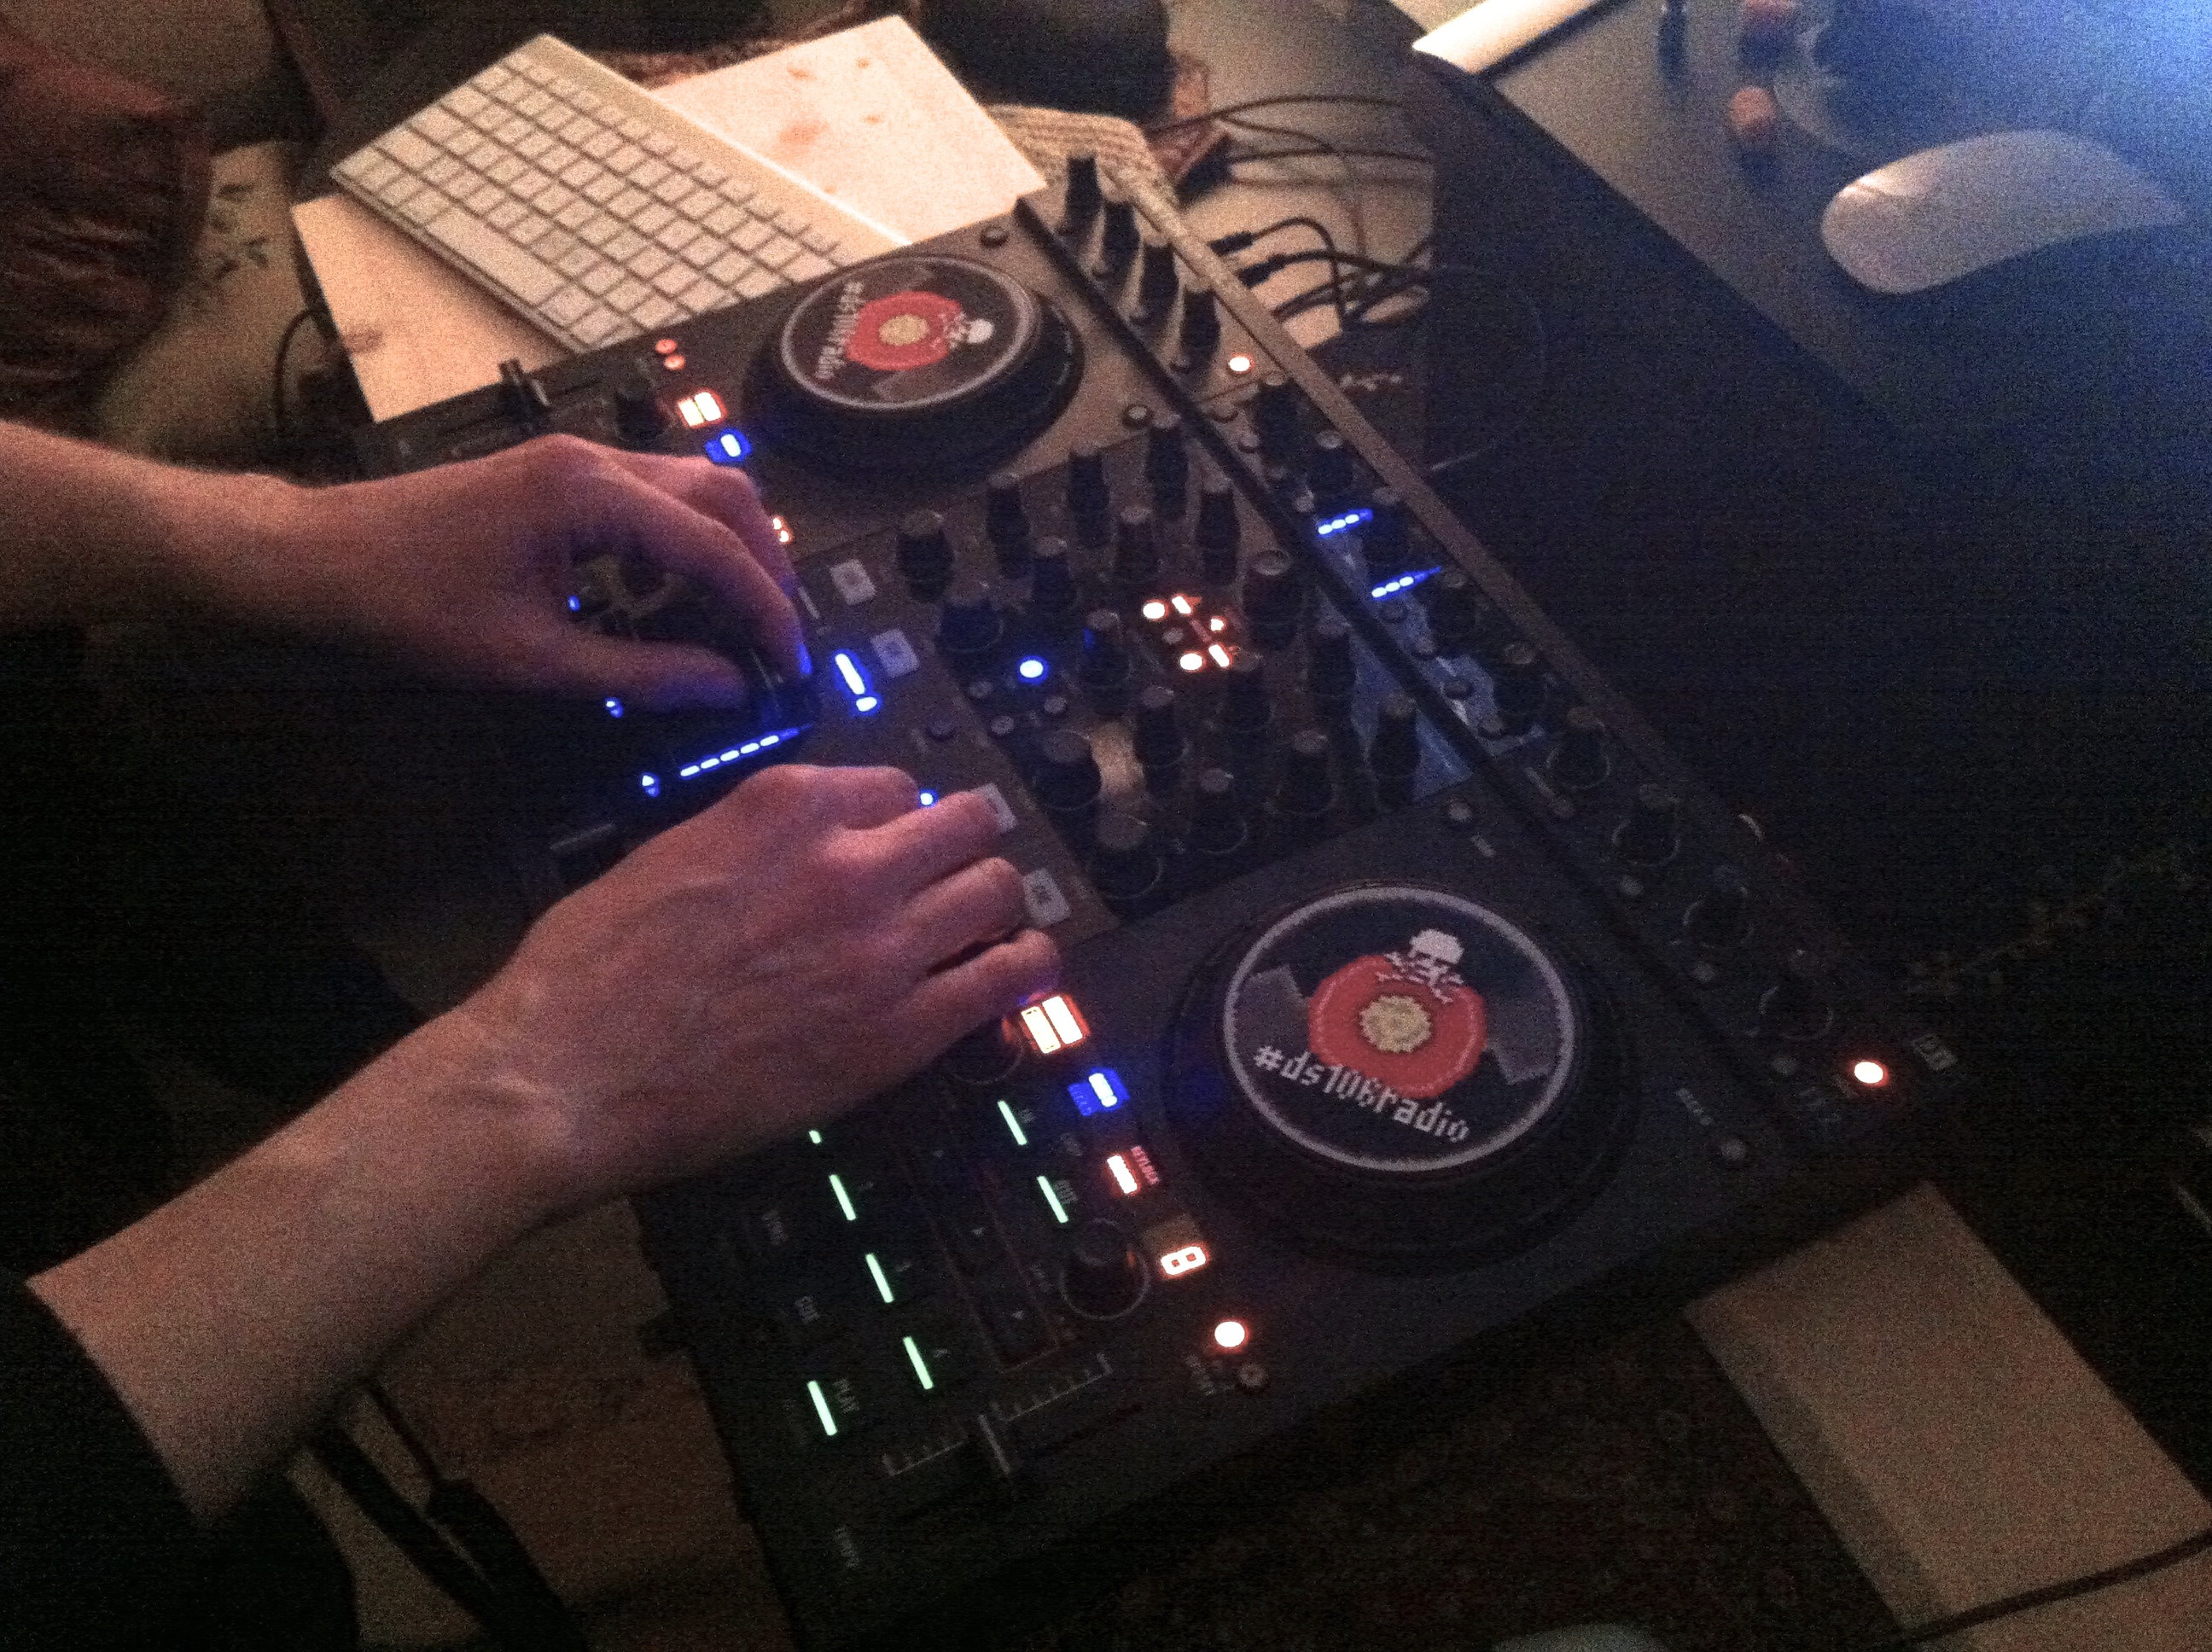
electronics, nv11, entertainment, disc jockey